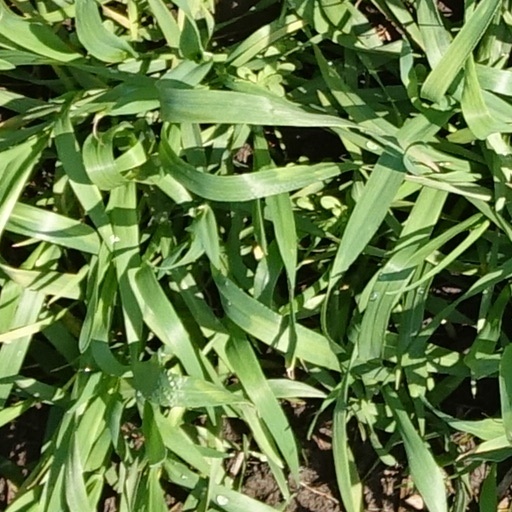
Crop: wheat